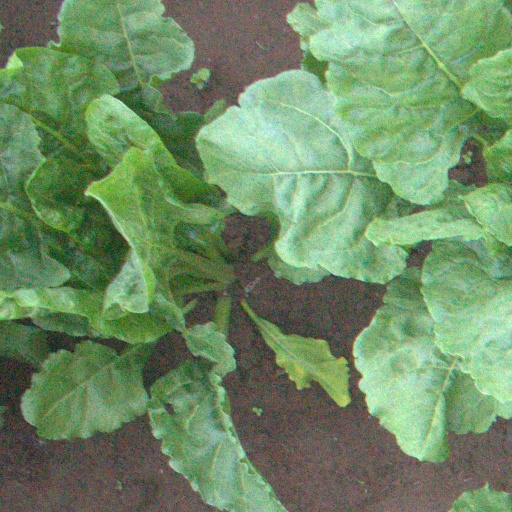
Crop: sugar beet